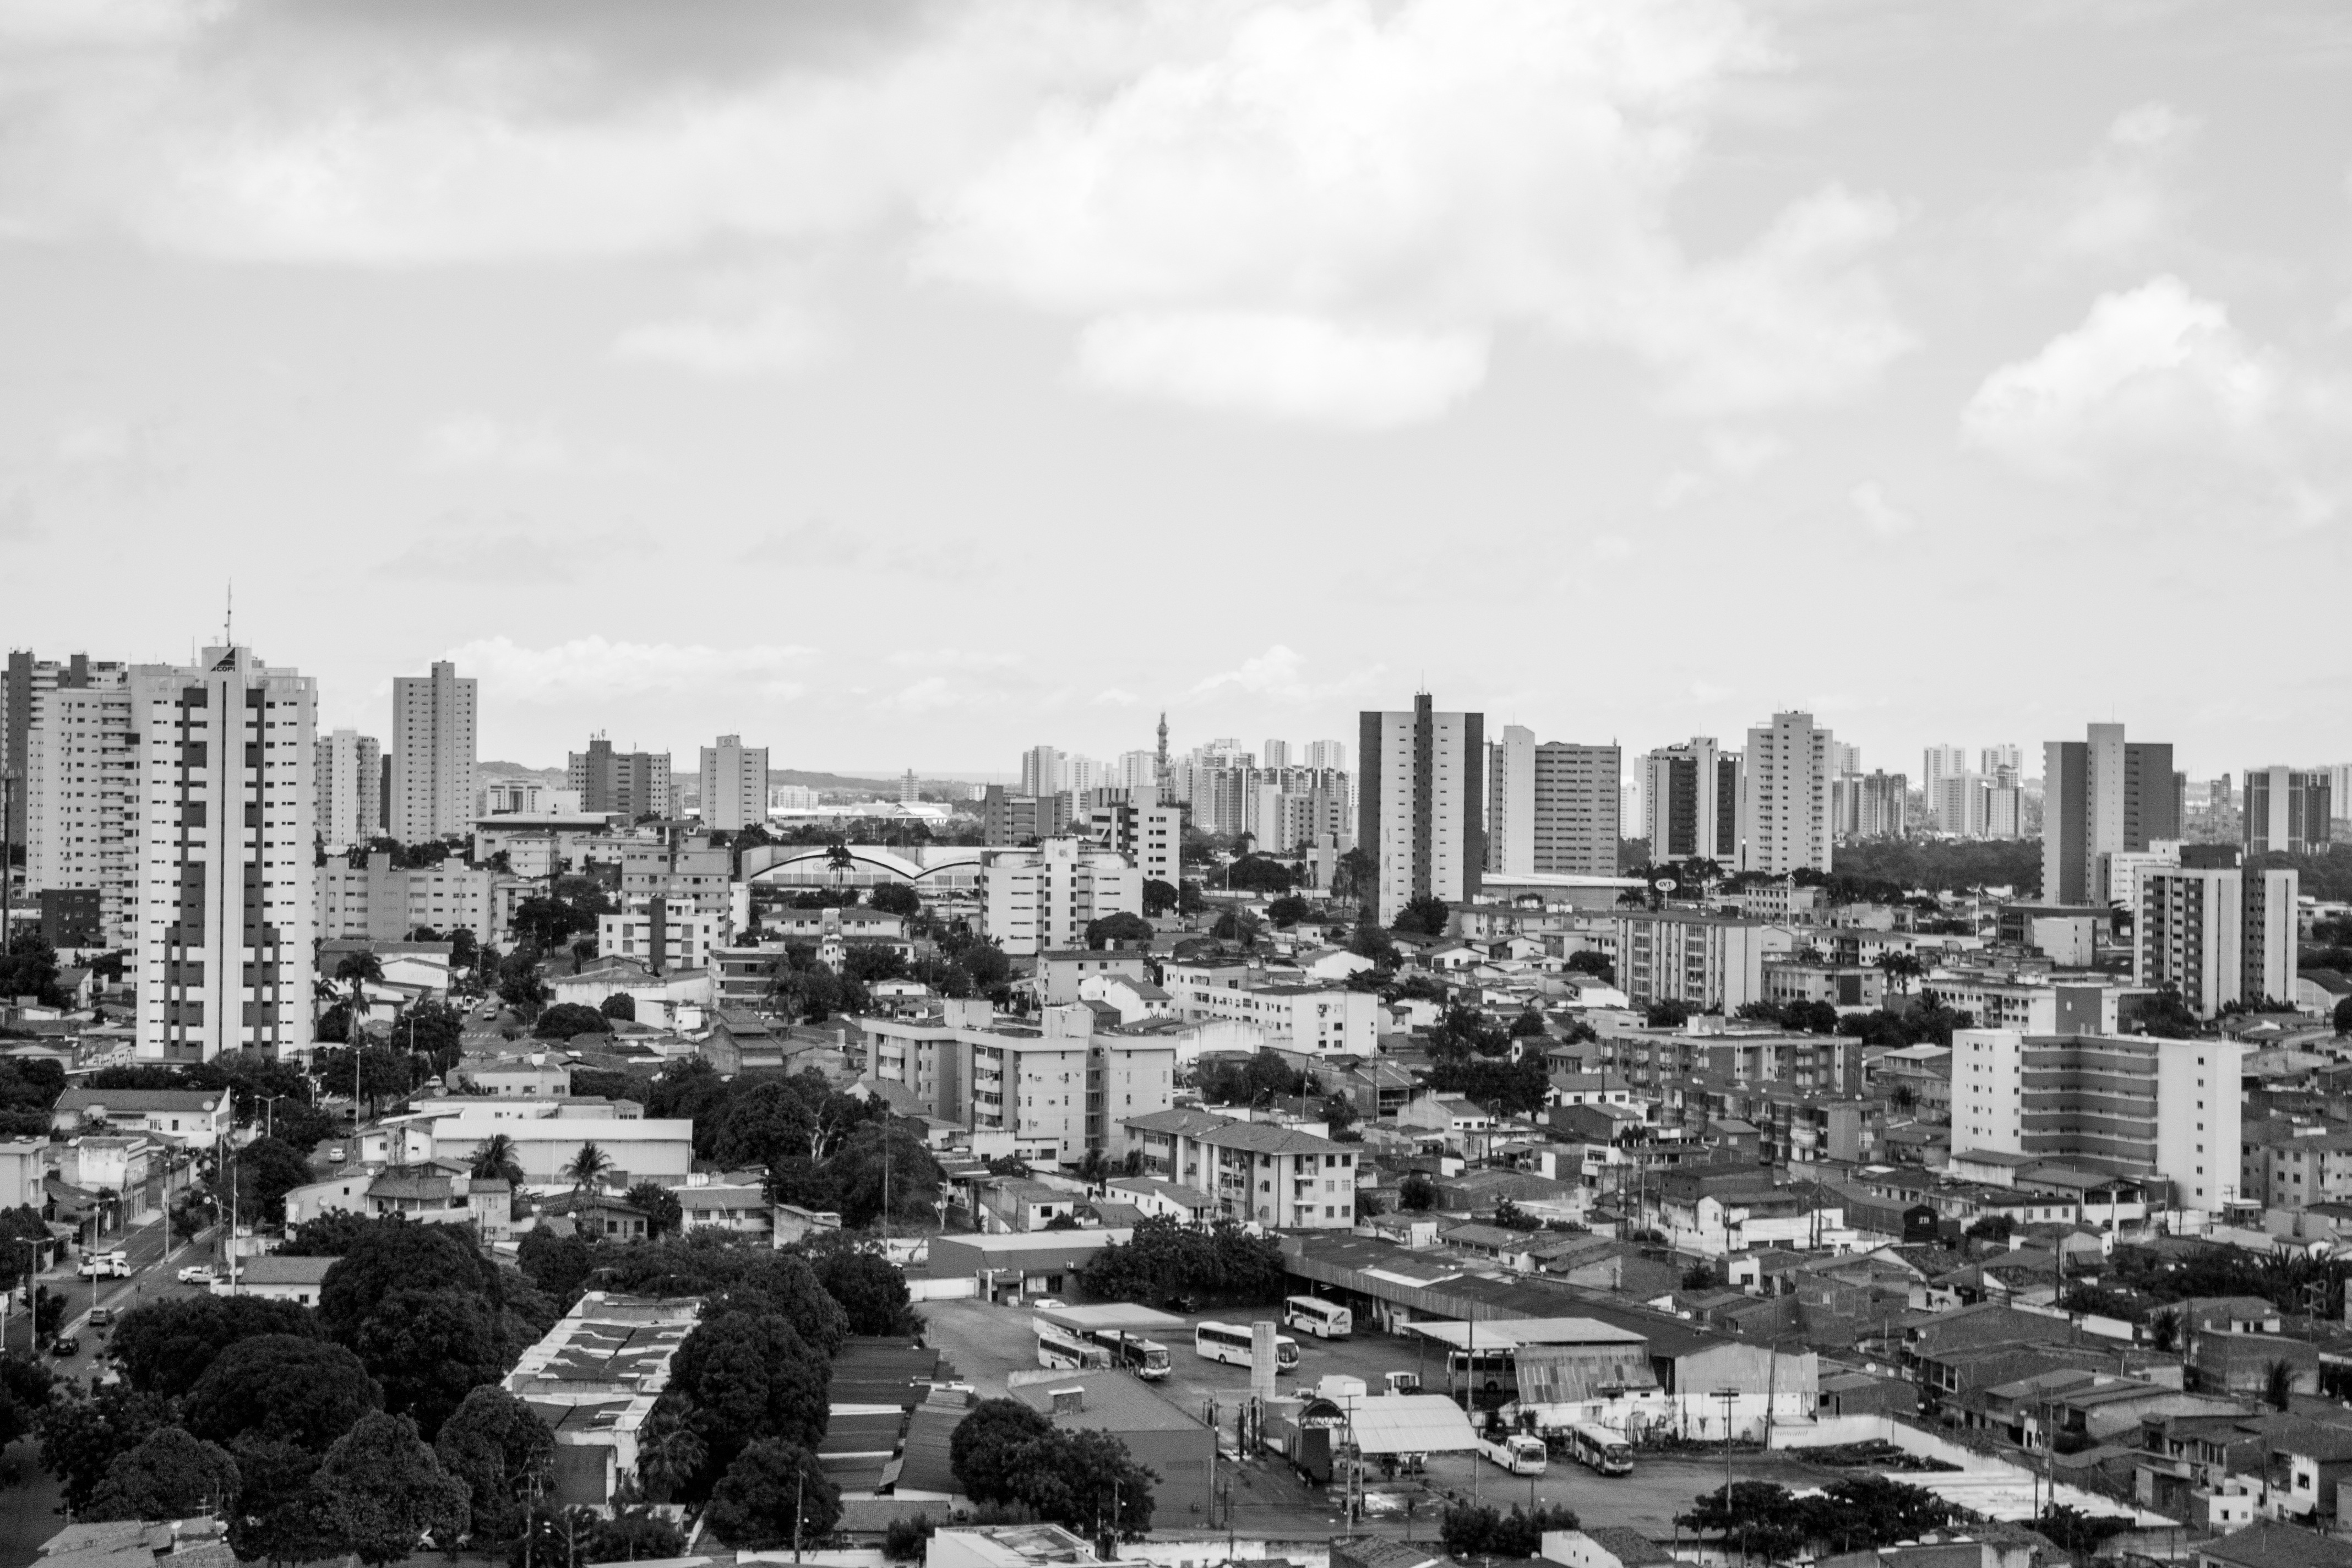
landscape, black and white, architecture, skyline, photography, city, skyscraper, cityscape, panorama, downtown, suburb, gray, monochrome, tower block, buildings, metropolis, neighbourhood, aerial photography, urban area, monochrome photography, residential area, geographical feature, human settlement, metropolitan area